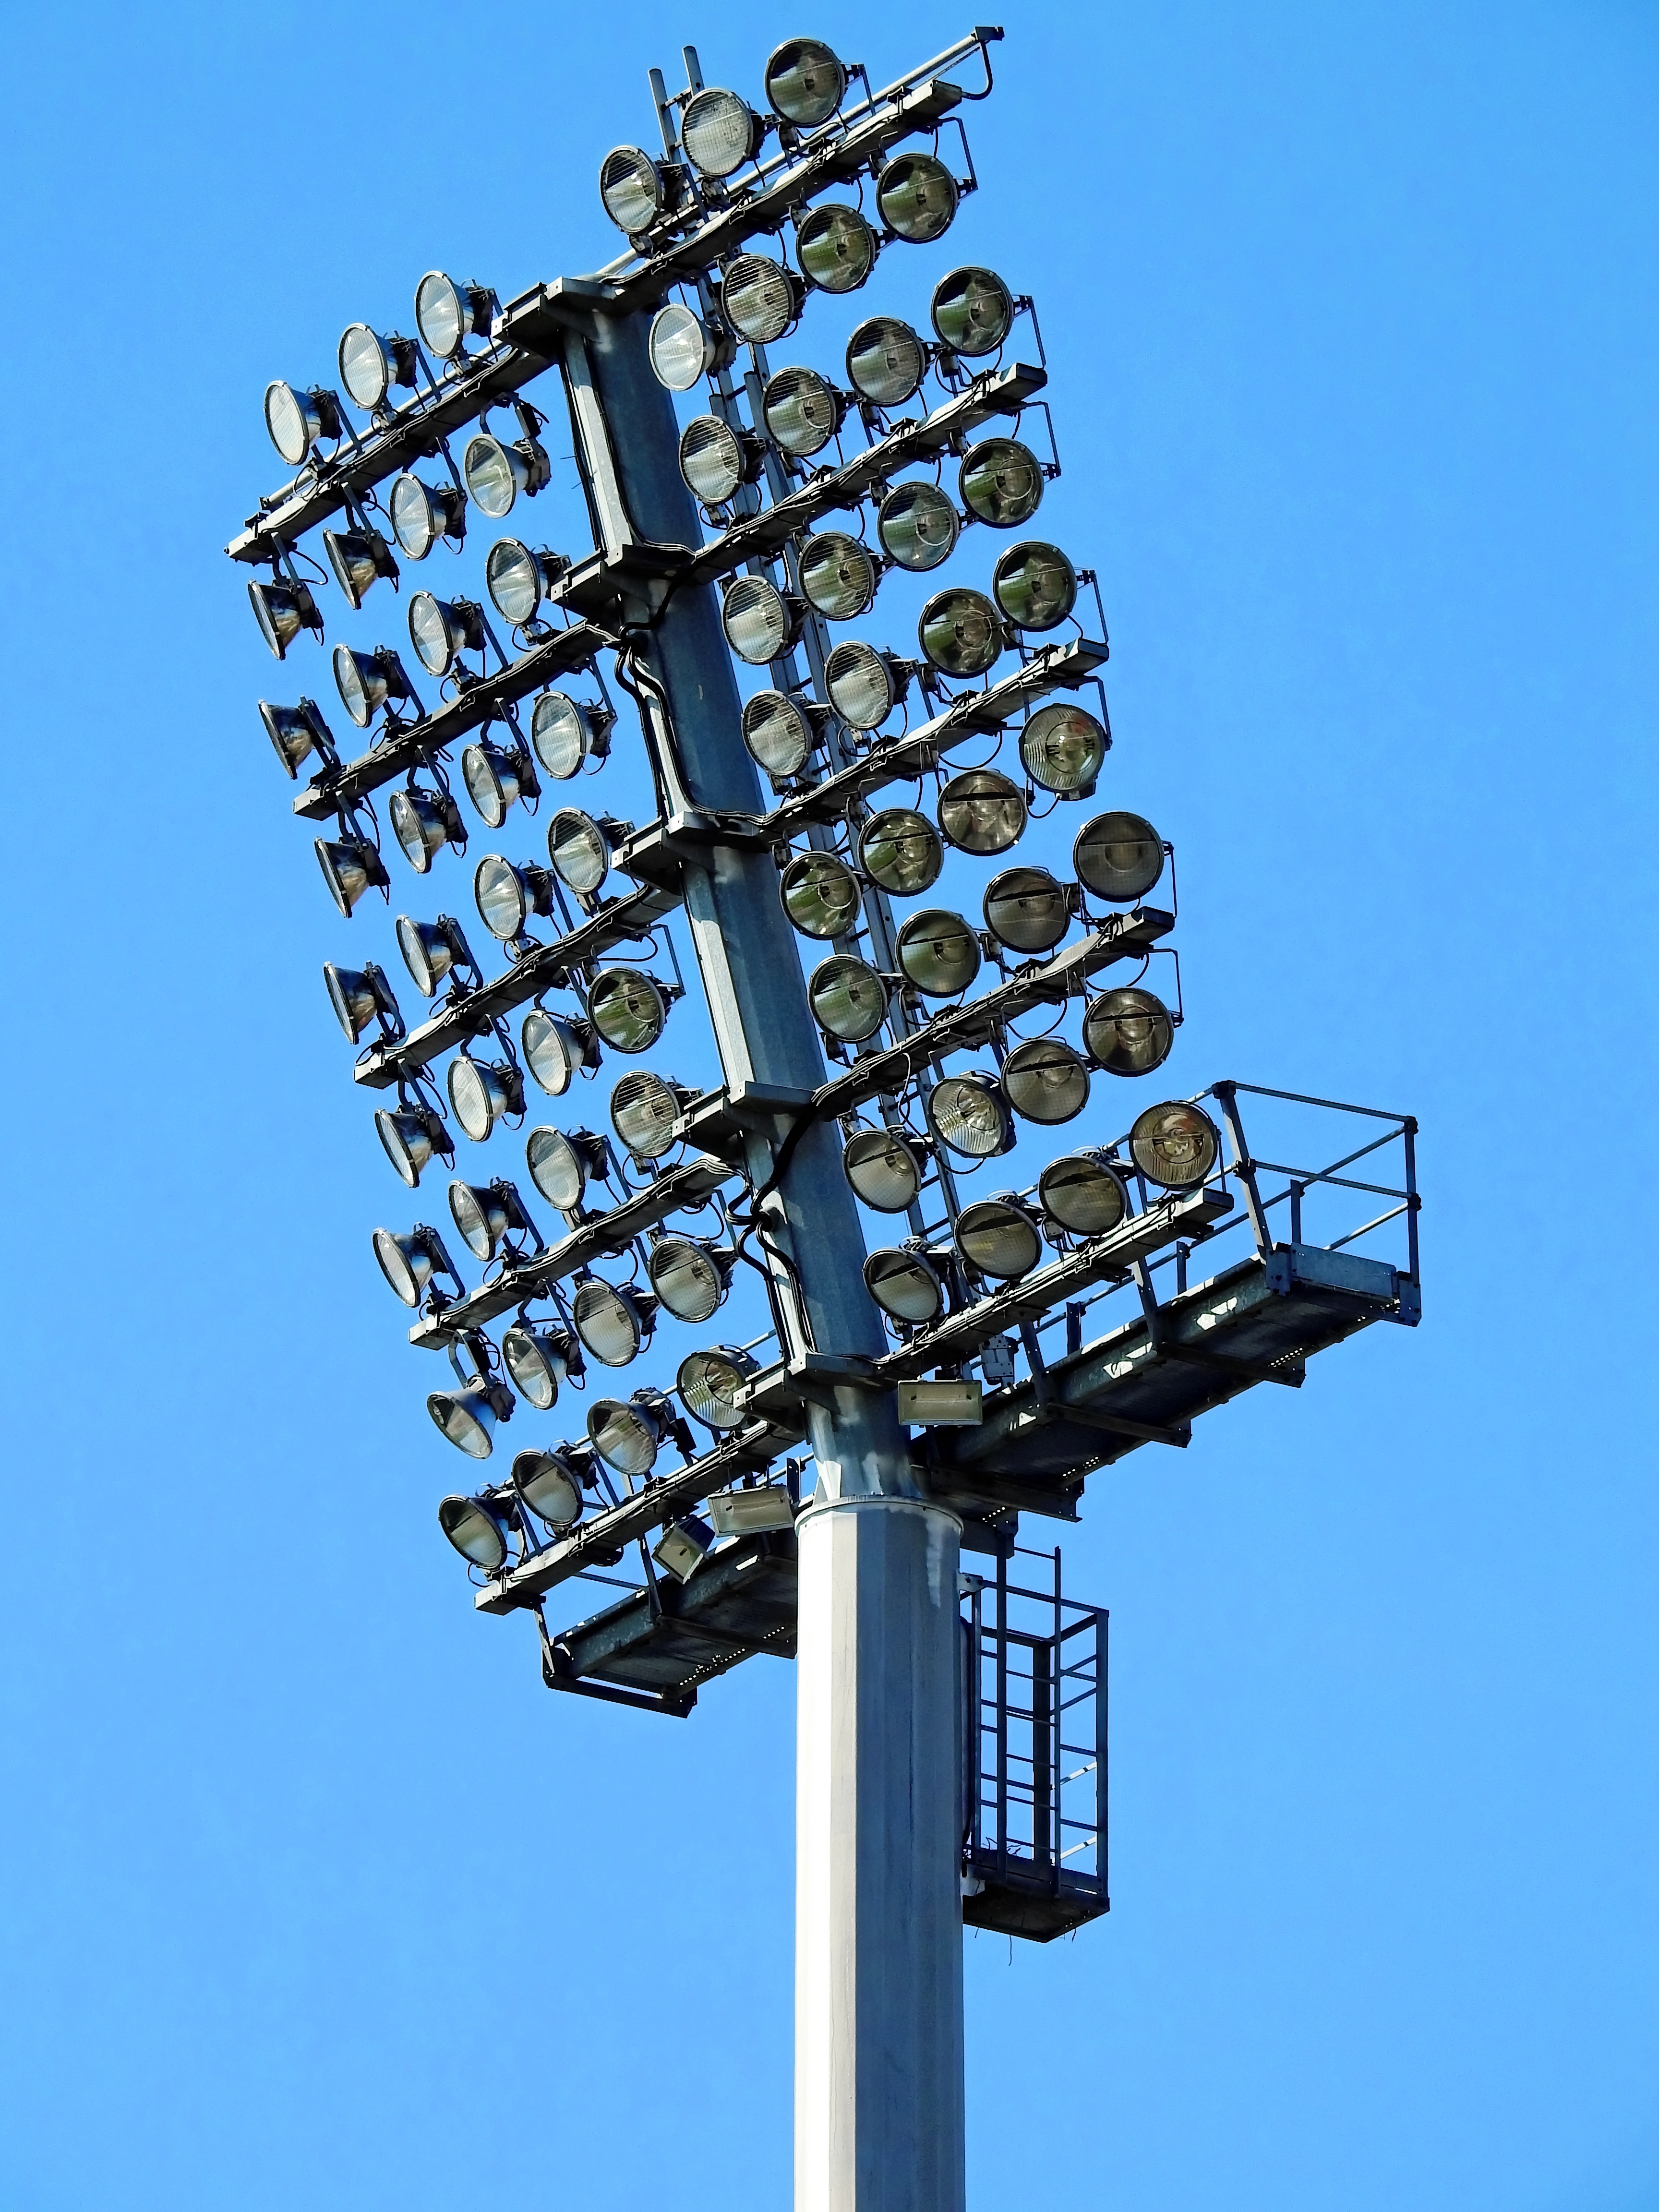
light, technology, tower, mast, street light, lighting, stadium, spotlight, lamps, light fixture, sports ground, electronic device, electronics accessory